Dorian (rapper)

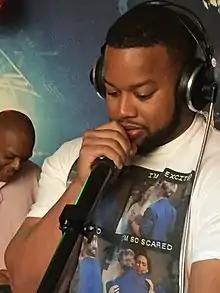
Dorian in 2016

Alton Dorian Clark (born August 2, 1984), known mononymously as Dorian, is an American rapper, producer, songwriter, and basketball coach from Indianapolis, Indiana.